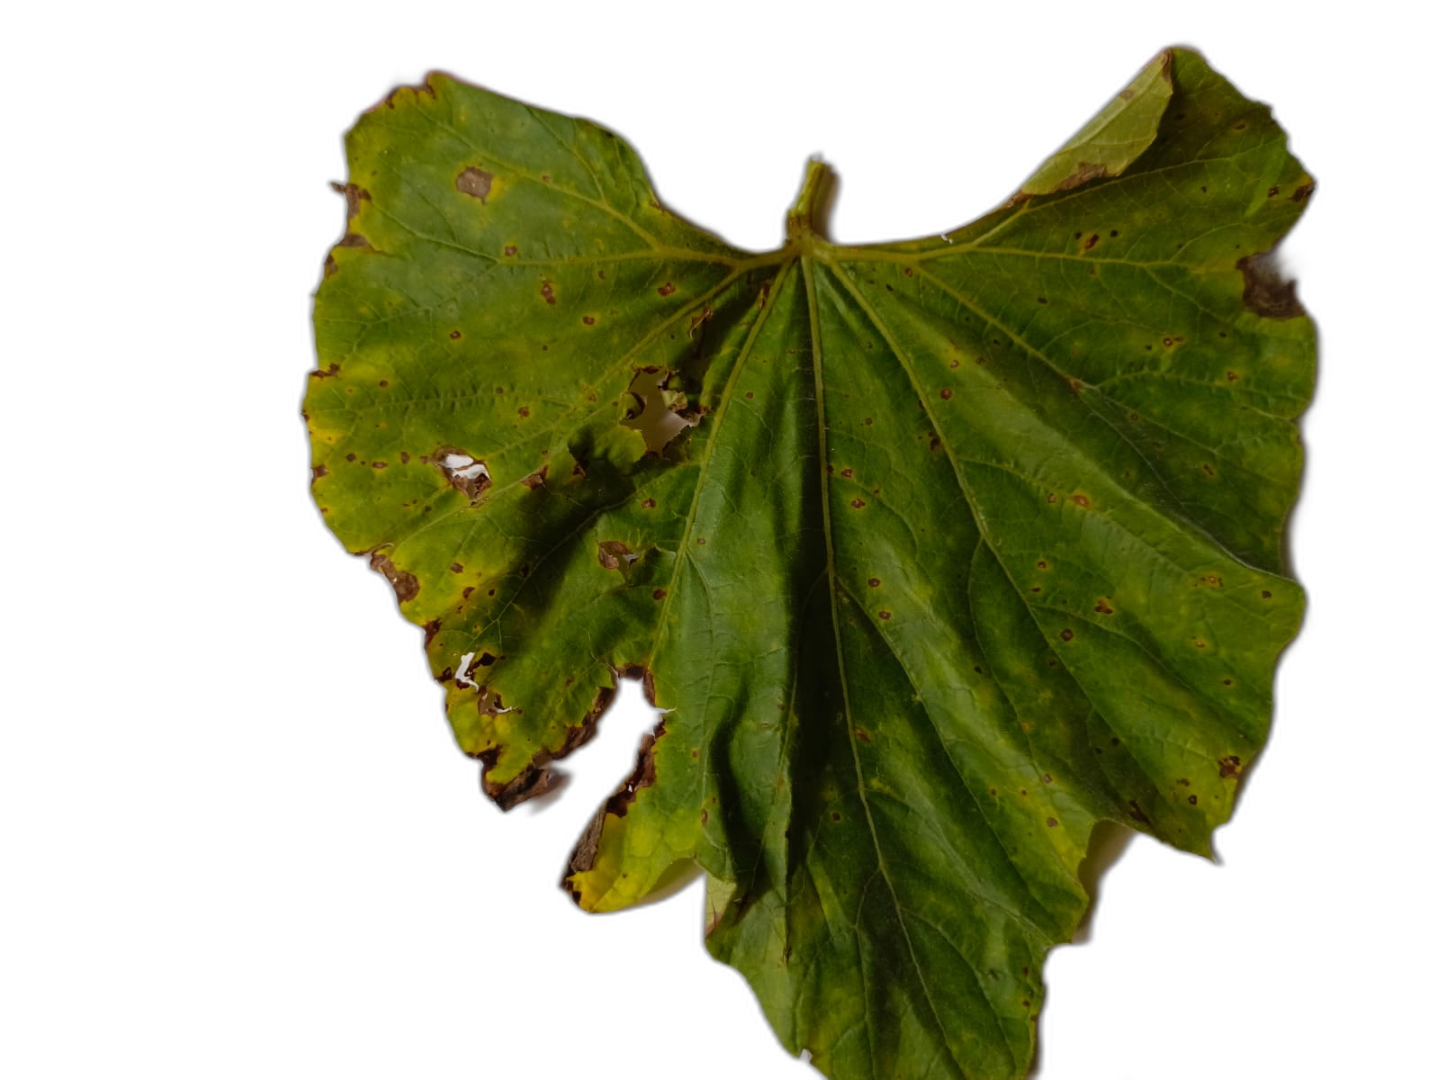
Crop: Bottle Gourd
Label: Anthracnose